Pallium

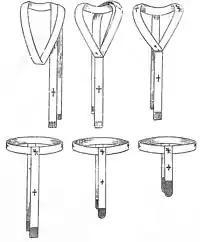
Development of the pallium

Although Pope Benedict XVI's second pallium was not actually made until 2008, the model for it already existed on his coat of arms. A precedent for Pope Benedict XVI's variations of the pallium was set in 1999 when Pope John Paul II wore a long Y-shaped pallium with red crosses for that year's Easter and Christmas celebrations. It was only used on those occasions and was created by Piero Marini, the then-master of pontifical liturgical celebrations, who would also create Pope Benedict's first pallium.